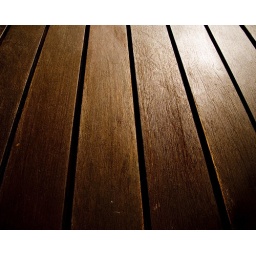
my wooden table in the back garden.